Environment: real
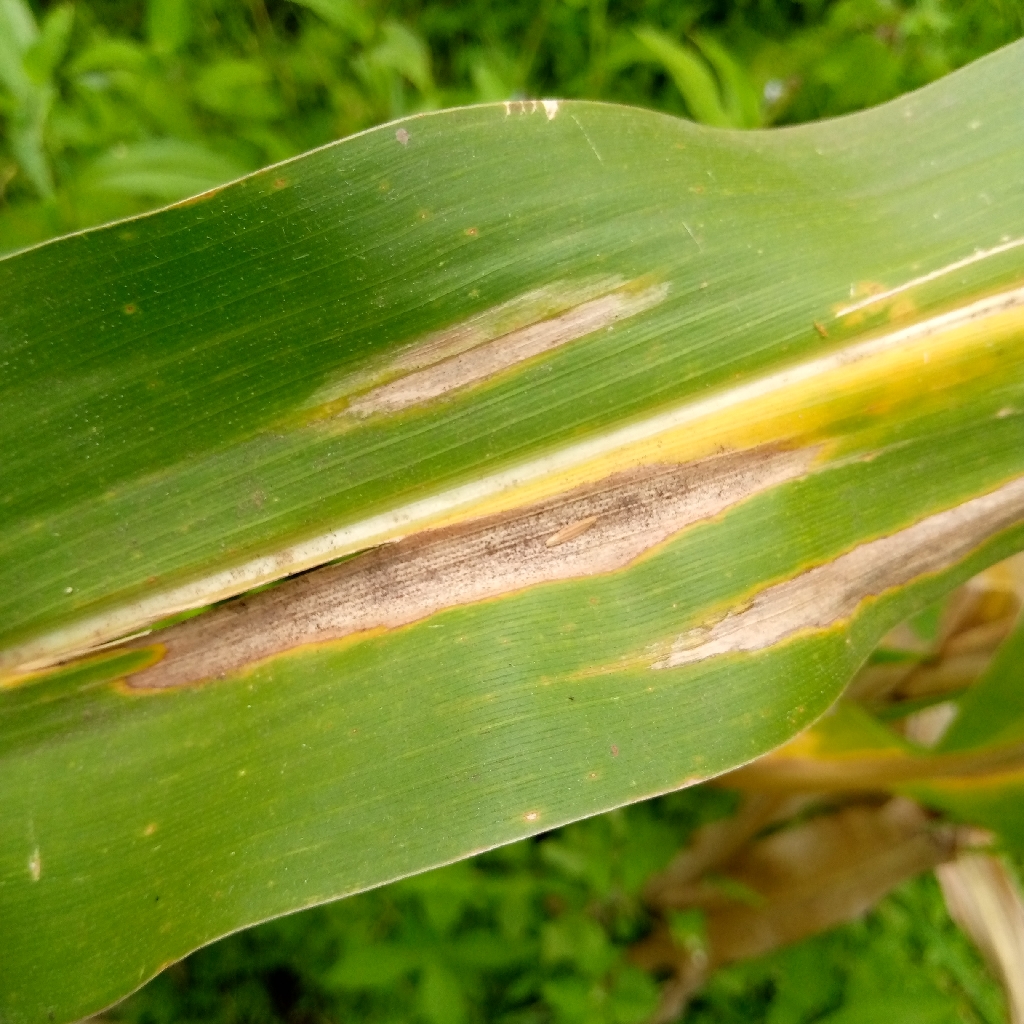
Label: northern_corn_leaf_blight